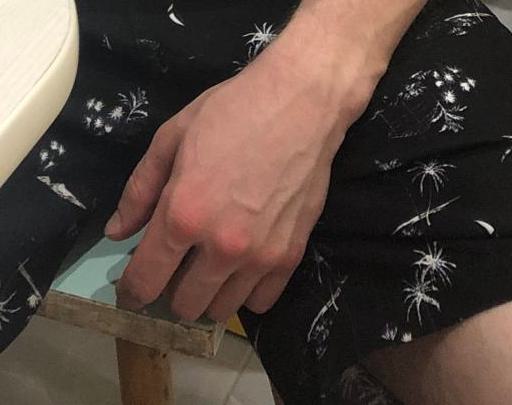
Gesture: no_gesture